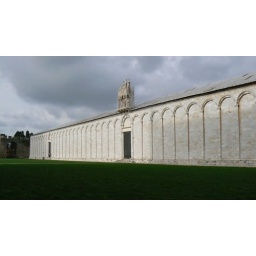
The white wall stands out against the deep green grass.